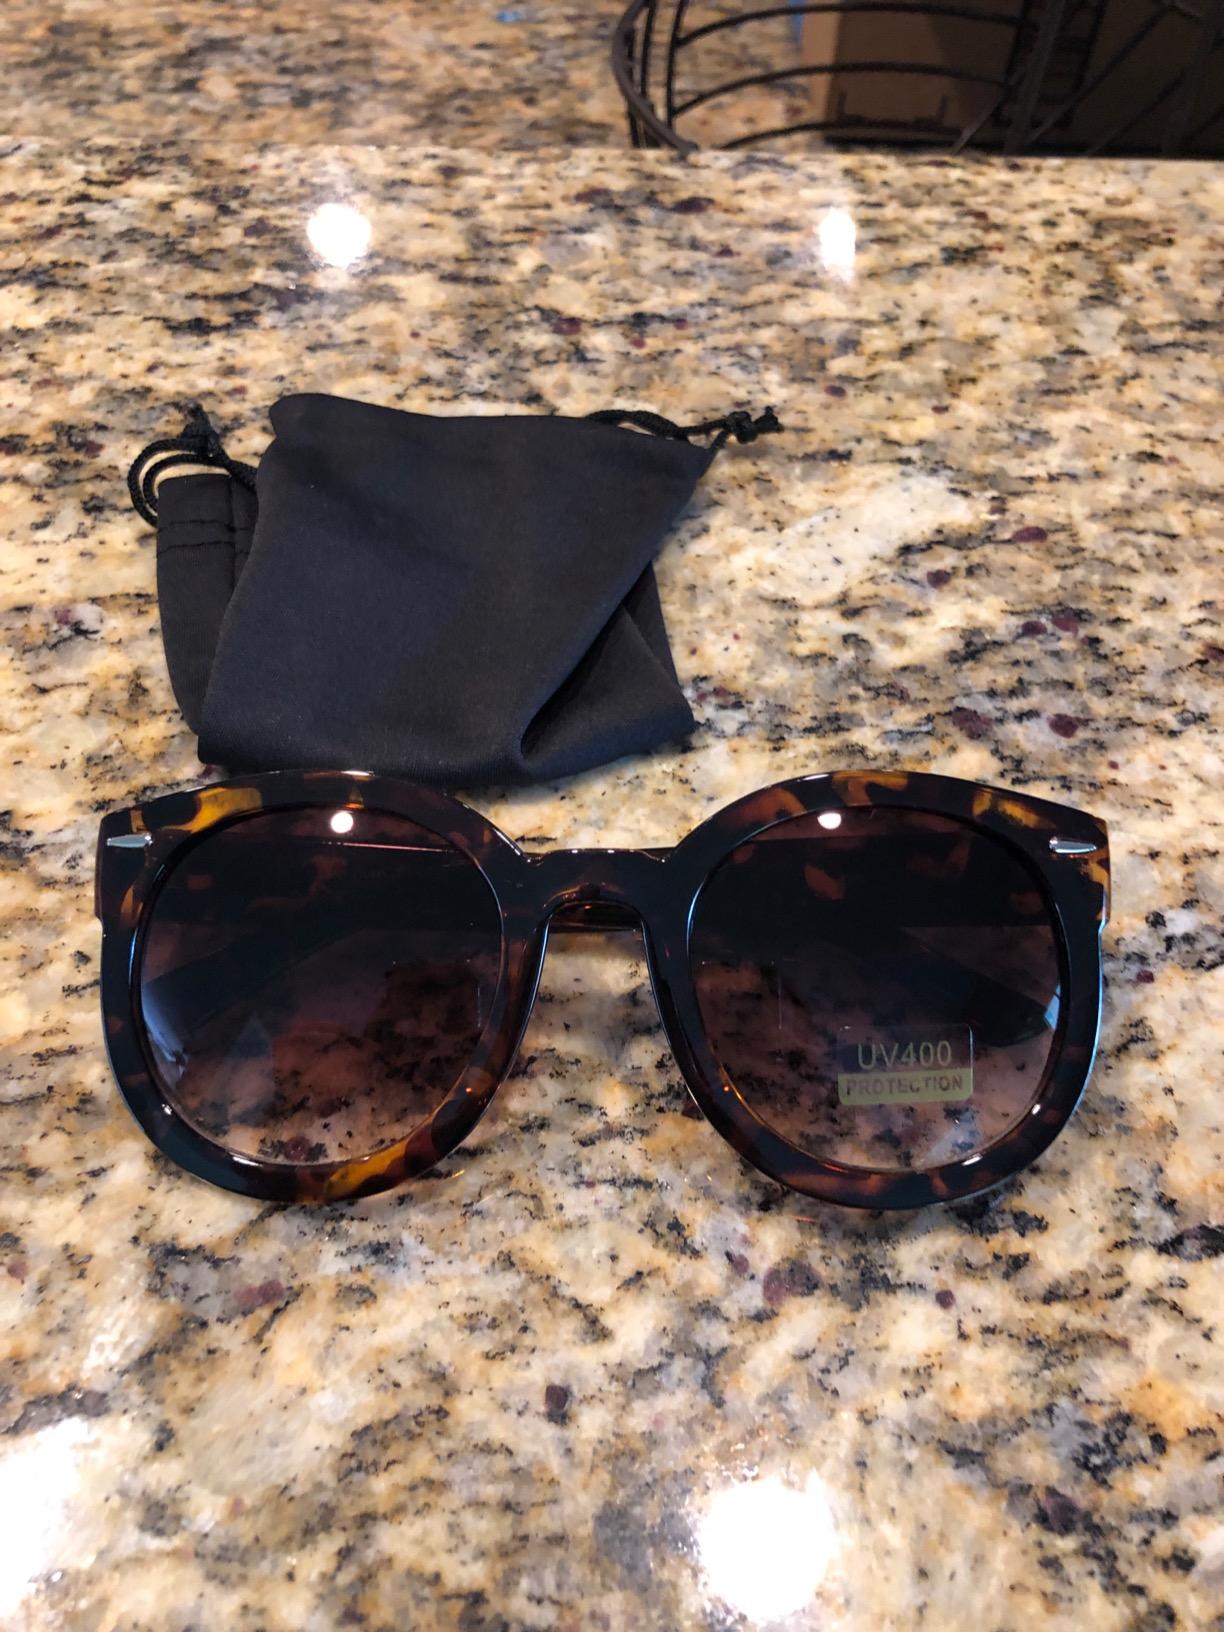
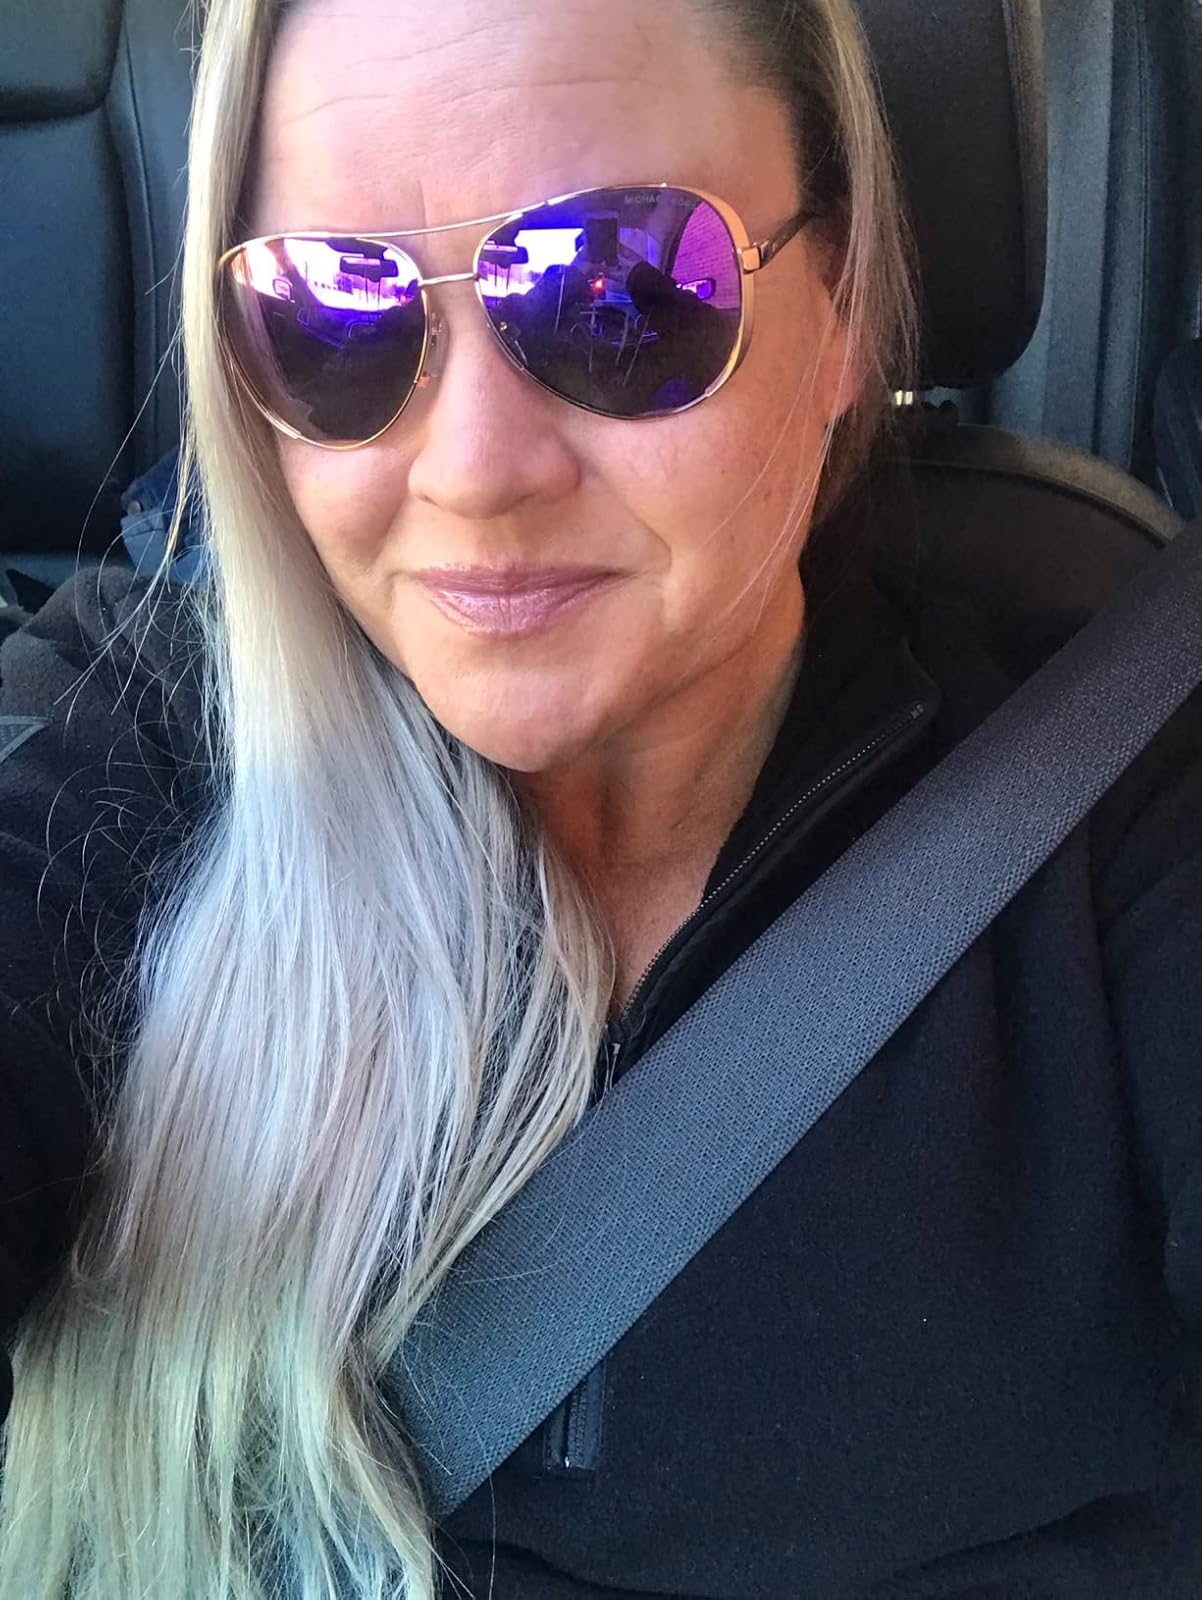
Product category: accessories_sunglasses
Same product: no